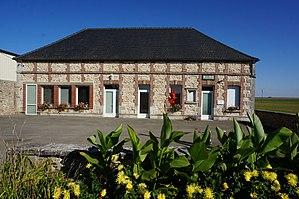
dans le village de Reuves, cf le titre.